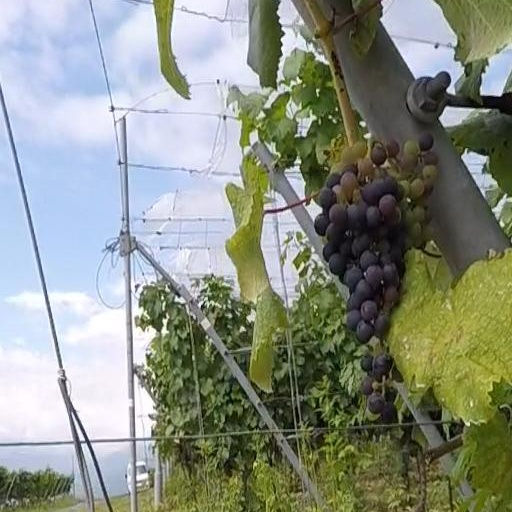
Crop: grape